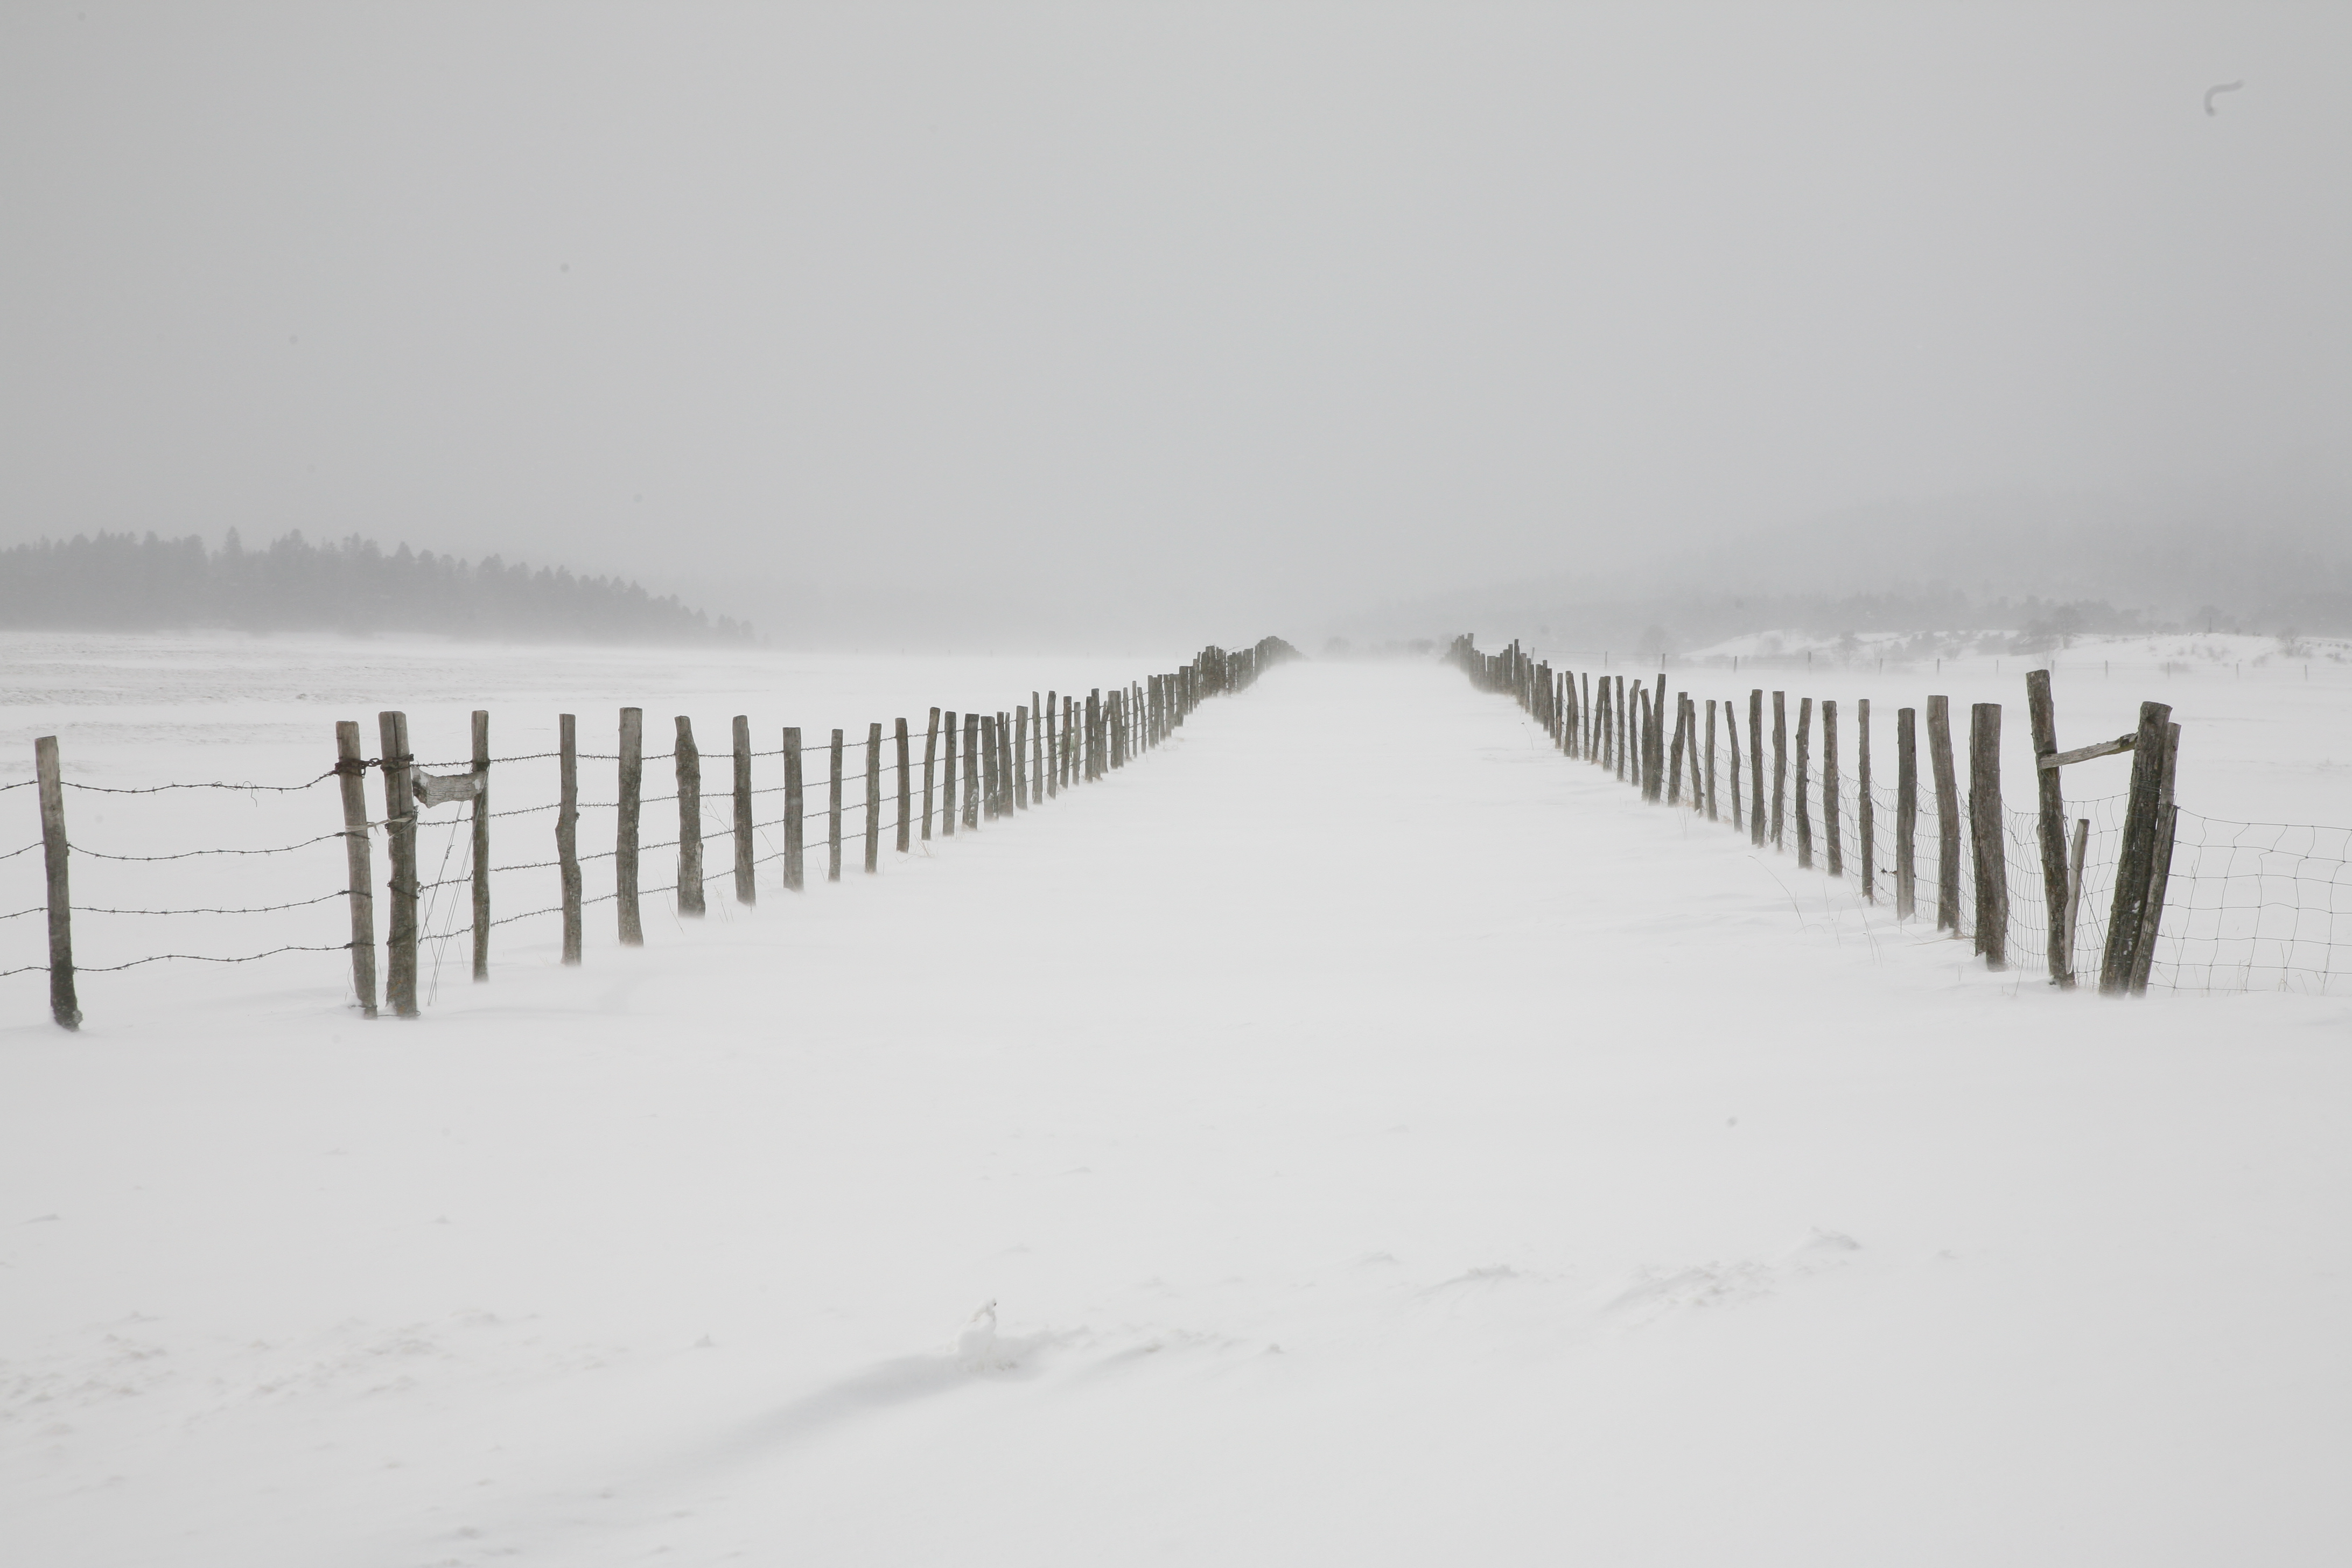
snow, cold, winter, france, weather, season, fields, auvergne, hiver, blizzard, campagne, champs, cloture, froid, freezing, puydedome, campaign, coldelacroixmorand, atmospheric phenomenon, winter storm